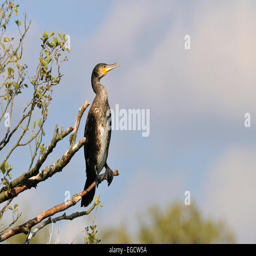
common cormorant perched on a tree